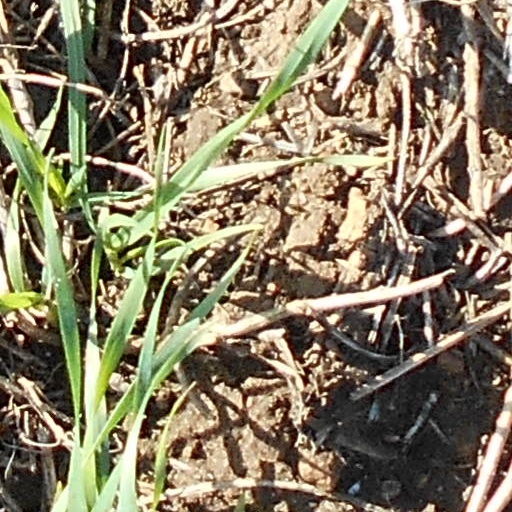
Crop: wheat